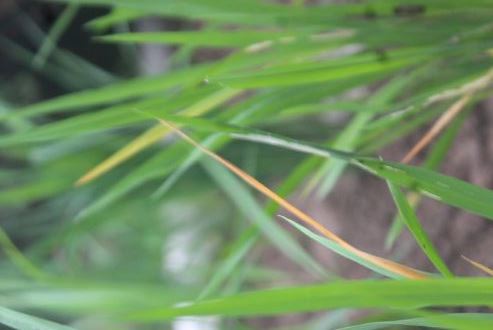
Disease: Tungro